Virgil Reilly

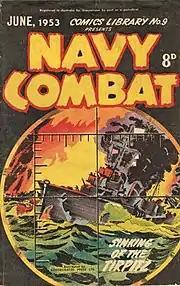
The cover of "Comics Library: Navy Combat", No. 9 (June 1953), 'Sinking of the Tirpitz'.

In 1950, as he was starting to create "Silver Flash" for Invincible Press, Reilly also illustrated the first six issues of "The Invisible Avenger" for another comic book publisher, Ayers & James, before work pressures forced him to pass the title to Peter Chapman. 'The Invisible Avenger' was a malevolent Chinese scientist, with the power of invisibility, bent on exterminating the "white races" of the world. From November 1950 Reilly began drawing another comic-book series for Ayers & James, "'Punch' Perkins of the Fighting Fleet", published in their Red Circle Series. The comic underwent two name-changes ("featuring 'Punch' Perkins" and "Rocket Squadron") under the overall title of "Fighting Fleet Comics", which ran for 22 issues until 1954. The 'Fighting Fleet' series of comics featured 'Punch' Perkins, an Australian naval officer handy with his fists (issues 1-15) and a top-secret unit of the R.A.F. called Rocket Squadron (issues 16-22). Their enemies were a succession of fiendish overlords, such as Admiral Mong and his Mongoloid invasion fleet, determined to overrun Australia. The covers for the comic titles drawn by Reilly for Ayers & James were generally not his own work. They were occasionally credited to 'Jayar', and are crudely drawn compared to Reilly's Invincible Press covers.